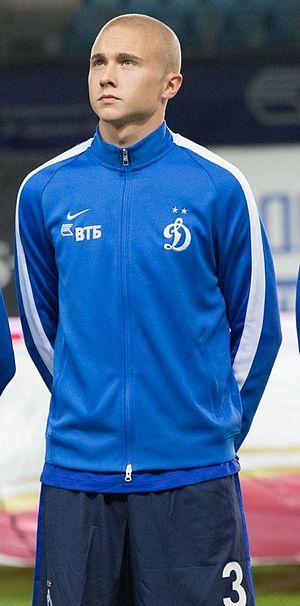
Rasmus Sebastian Holmén, né le 29 avril 1992 à Borås, est un footballeur suédois. Il évolue au poste de défenseur au Dynamo Moscou et en équipe de Suède. Il est le frère cadet de Samuel Holmén.